FC Volendam

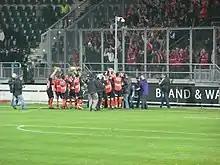
Winning the 2007–08 Eerste Divisie.

In 2009, FC Volendam suffered its latest relegation from the Eredivisie. In the 2007–08 season, Volendam had won the Eerste Divisie championship under the leadership of former professional footballer Stanley Menzo, who had secured the club's participation in the highest division in the following season. Menzo, however, did not extend his contract, which meant that Frans Adelaar took over as new head coach for the 2008–09 season. On 10 May 2009, the last matchday of the season, Volendam suffered relegated to the Eerste Divisie once again, after De Graafschap drew (2–2) and Roda JC's beat Feyenoord (2–3). The following season was dramatic for Volendam: they finished in 16th place in the second tier. In the 2010–11 season, Volendam was led by head coach Gert Kruys, who had come over from FC Dordrecht. Volendam finished in 6th place in his first season. In the following season, Volendam did not win a "period title" for the first time in a long time, which cost Kruys his job at the club. Between 2012 and 2015 and again between 2018 and 2019, the club was led by Hans de Koning, who had come over from Helmond Sport the first time. In the 2012–13 season, Volendam finished in 2nd place after losing its last game to Go Ahead Eagles. They were then defeated again by Go Ahead Eagles in the final of the playoffs for promotion. In that season, Volendam also managed to win a "period title". Due to missing out on promotion, Volendam, for the first time since the start of the Eerste Divisie (1956), competed for more than five consecutive seasons at division 2. In the 2014–15 season, Volendam again lost in the final of the promotion play-offs by losing 0–1 to De Graafschap at home, after the first leg had finished 0–0 in Doetinchem.